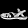
Label: Sandal